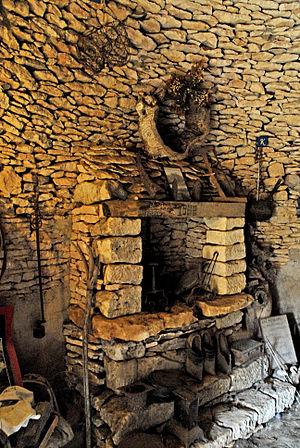
Fausse cheminée, édifiée en 1988, à l'intérieur d'une des cabanes du site dit ""Les cabanes du Breuil"" au lieudit Calpalmas, sur la commune de Saint-André-d'Allas, en Dordogne."
Une fausse cheminée est un élément architectural ou de décoration qui ressemble à une cheminée mais qui ne remplit pas de fonctions d'évacuation de gaz ou de fumées toxiques. Sa fonction est généralement purement esthétique, mais elle peut aussi avoir une fonction de chauffage annexe. Il en existe de deux sortes : les cheminées intérieures et les cheminées extérieures.